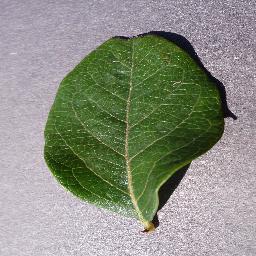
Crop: blueberry
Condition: healthy